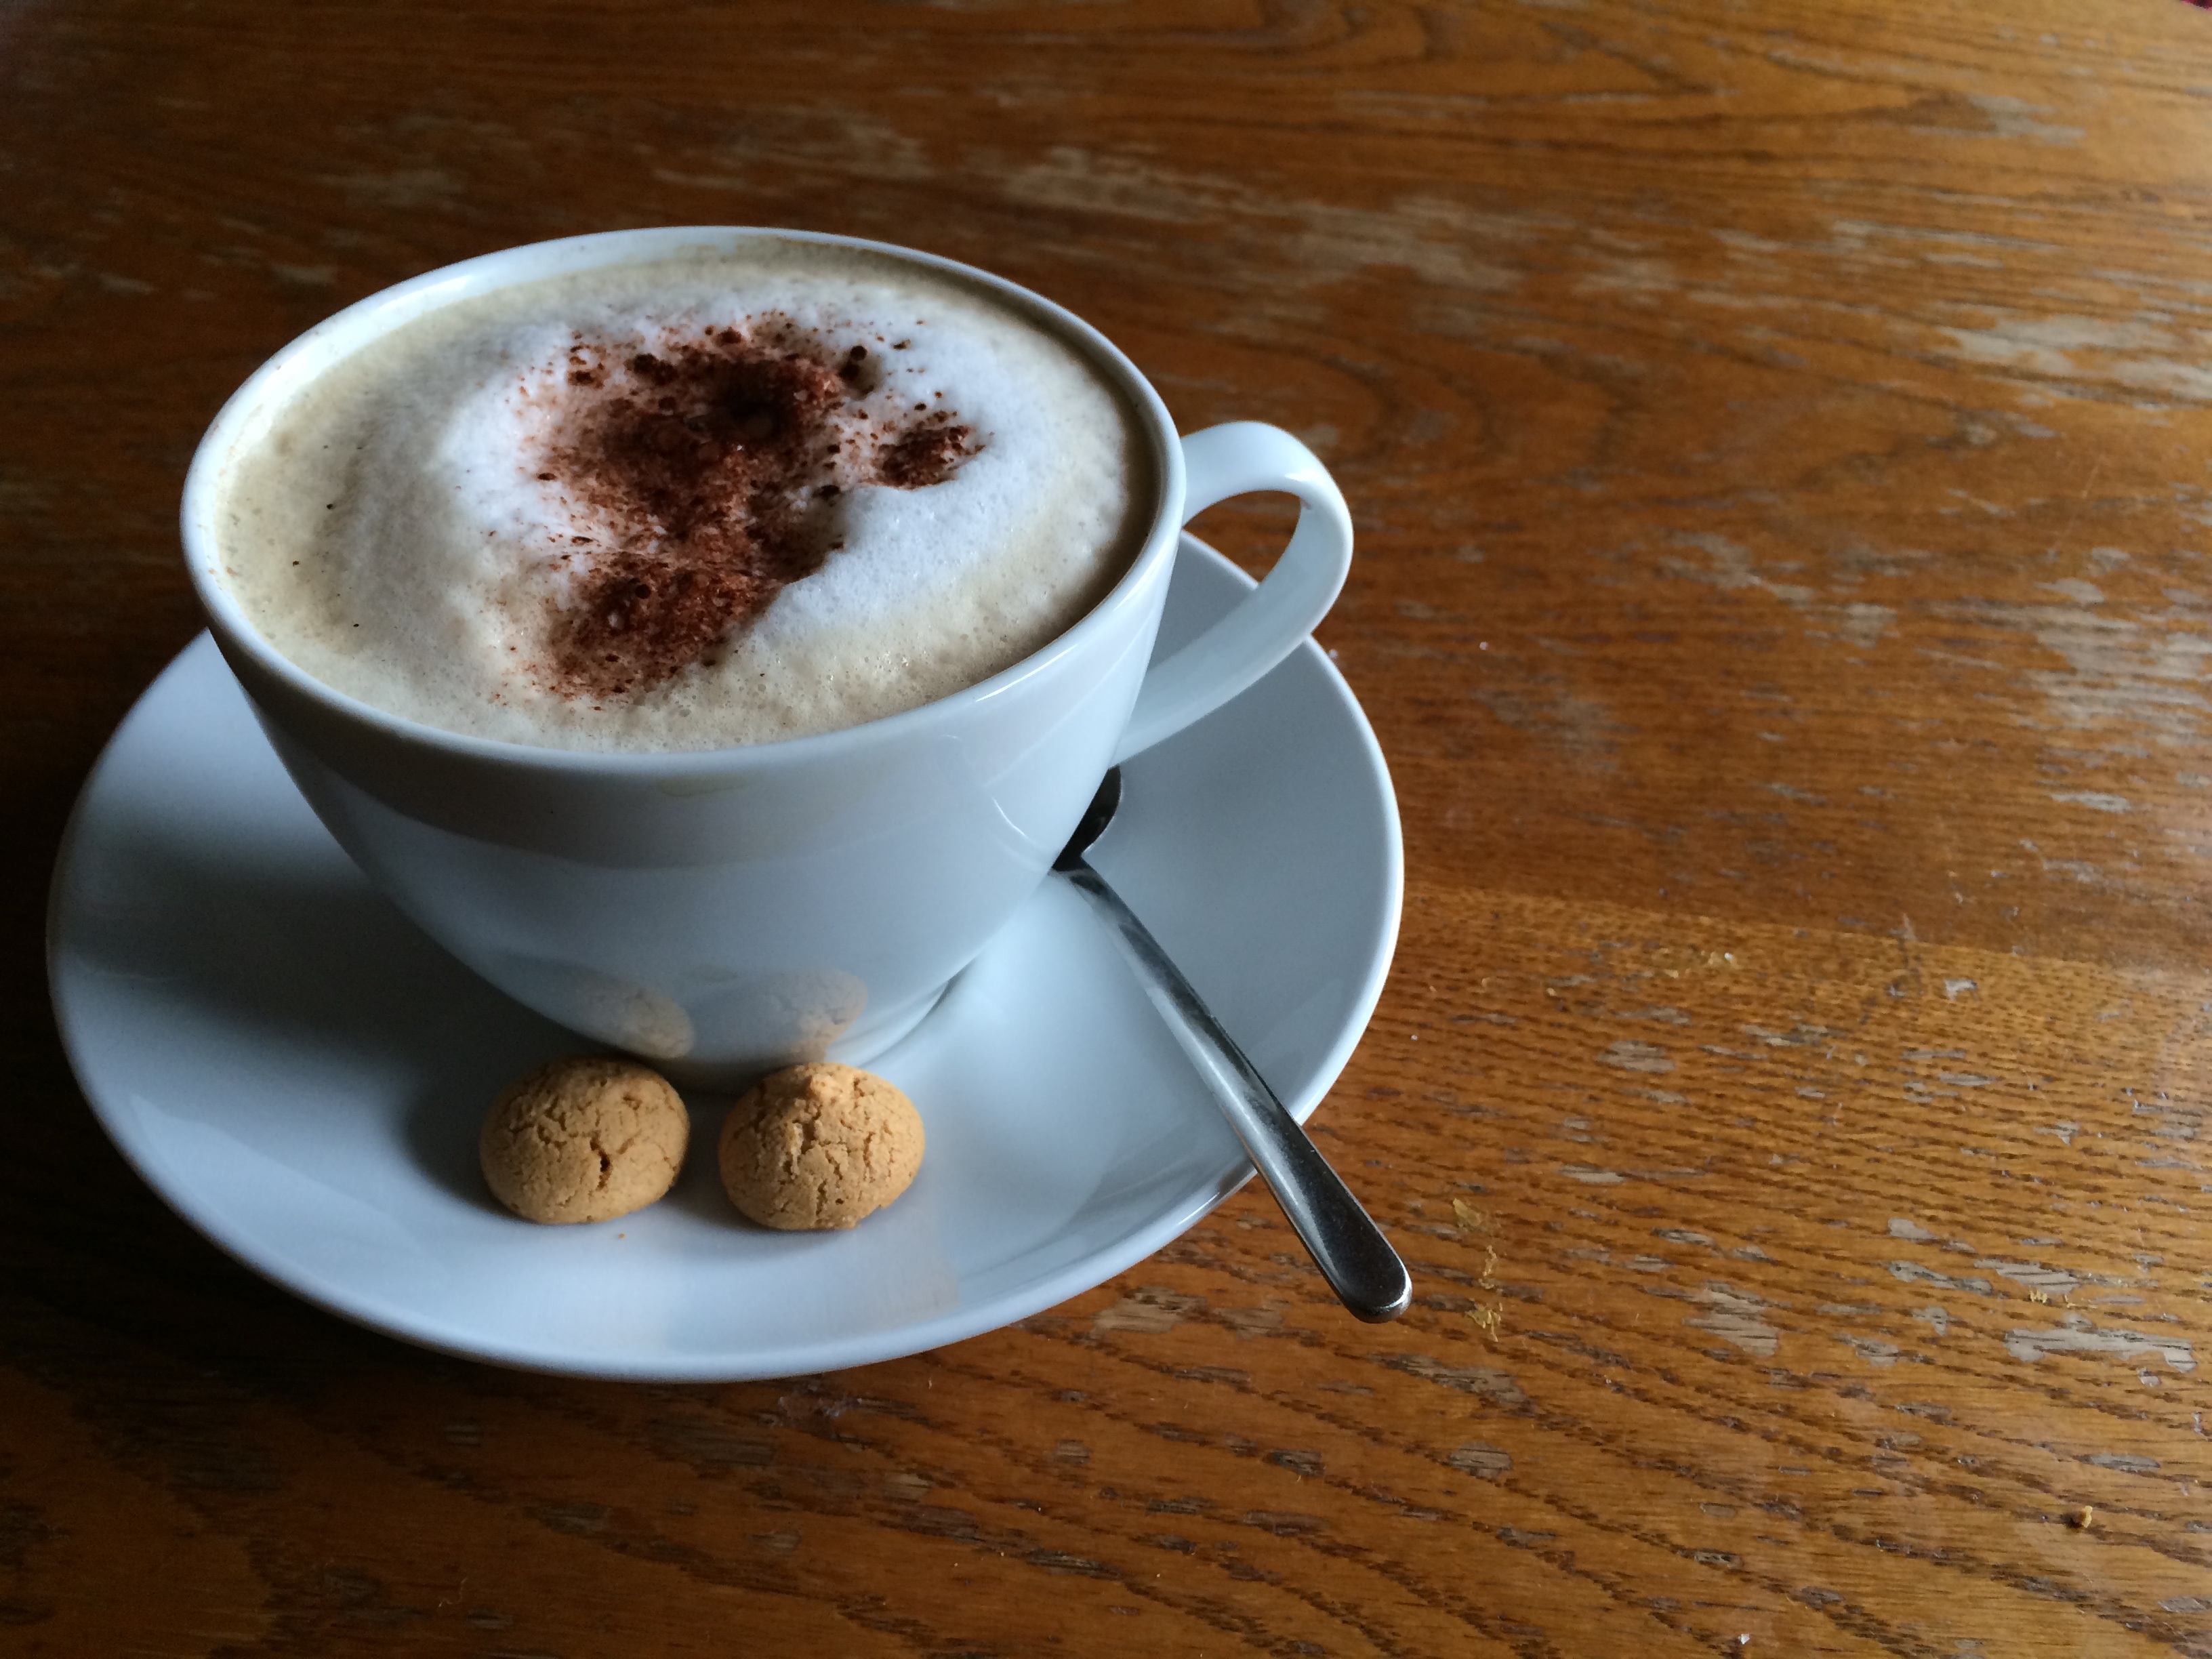
cafe, coffee, foam, aroma, cup, latte, cappuccino, food, drink, espresso, coffee cup, caffeine, hot, flavor, milchschaum, caf au lait, caff macchiato, salep